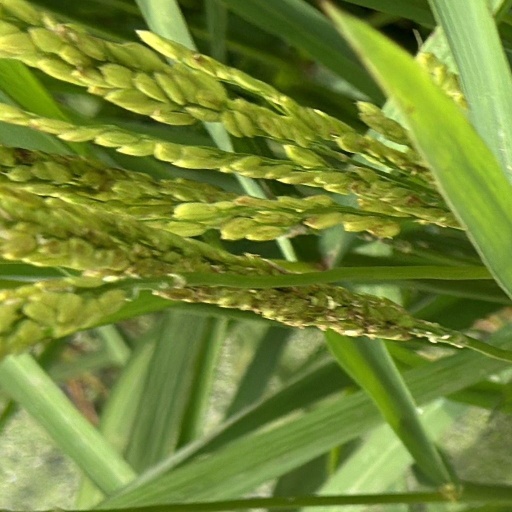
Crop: rice